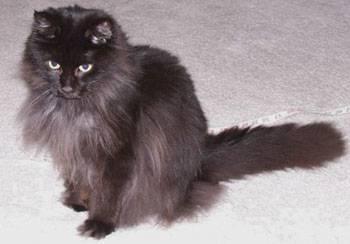
cat